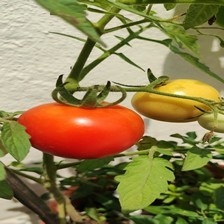
Label: tomato